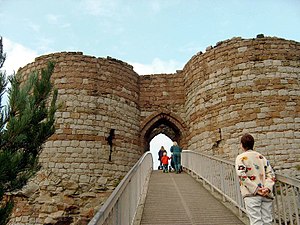
Borge og slotte i England / Cheshire
Denne liste over borge og slotte i England er ikke en liste over alle bygninger og steder, hvor ordet ”castle” indgår i navnet eller en liste over bygninger, som er en borg i middelalderlig henseende. Det er heller ikke en liste over alle borge og slotte, der nogensinde er bygget i England: Mange er forsvundet sporløst, men er hovedsageligt en liste over bygninger og ruiner. De bygninger, som er bevaret, er alle blevet ændret i løbet af historien.